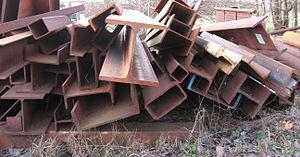
En charpente métallique, une poutrelle désigne un produit sidérurgique en acier laminé à chaud ayant une forme de I ou de H. Les profils en U sont aussi des produits sidérurgiques assimilables aux poutrelles. Les poutres en I sont aussi appelées IPN pour poutrelle I à profil normal.